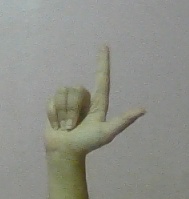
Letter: laam